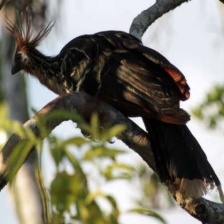
Species: HOATZIN
Scientific name: OPHISTHOCOMUS HOAZIN